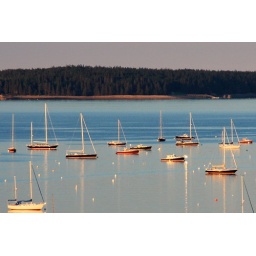
Picture of the Day: I'll take the red Hinckley Picnic boat right in the middle!